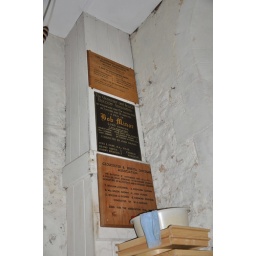
Chedworth St Andrew signs and monument under the tower-61